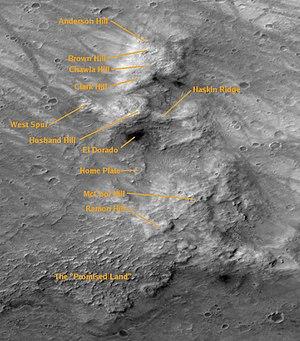
Les Columbia Hills sont une série de collines basses à l'intérieur du cratère Gusev sur Mars. Elles ont été observées par la sonde Spirit quand elle a atterri dans le cratère en 2004.